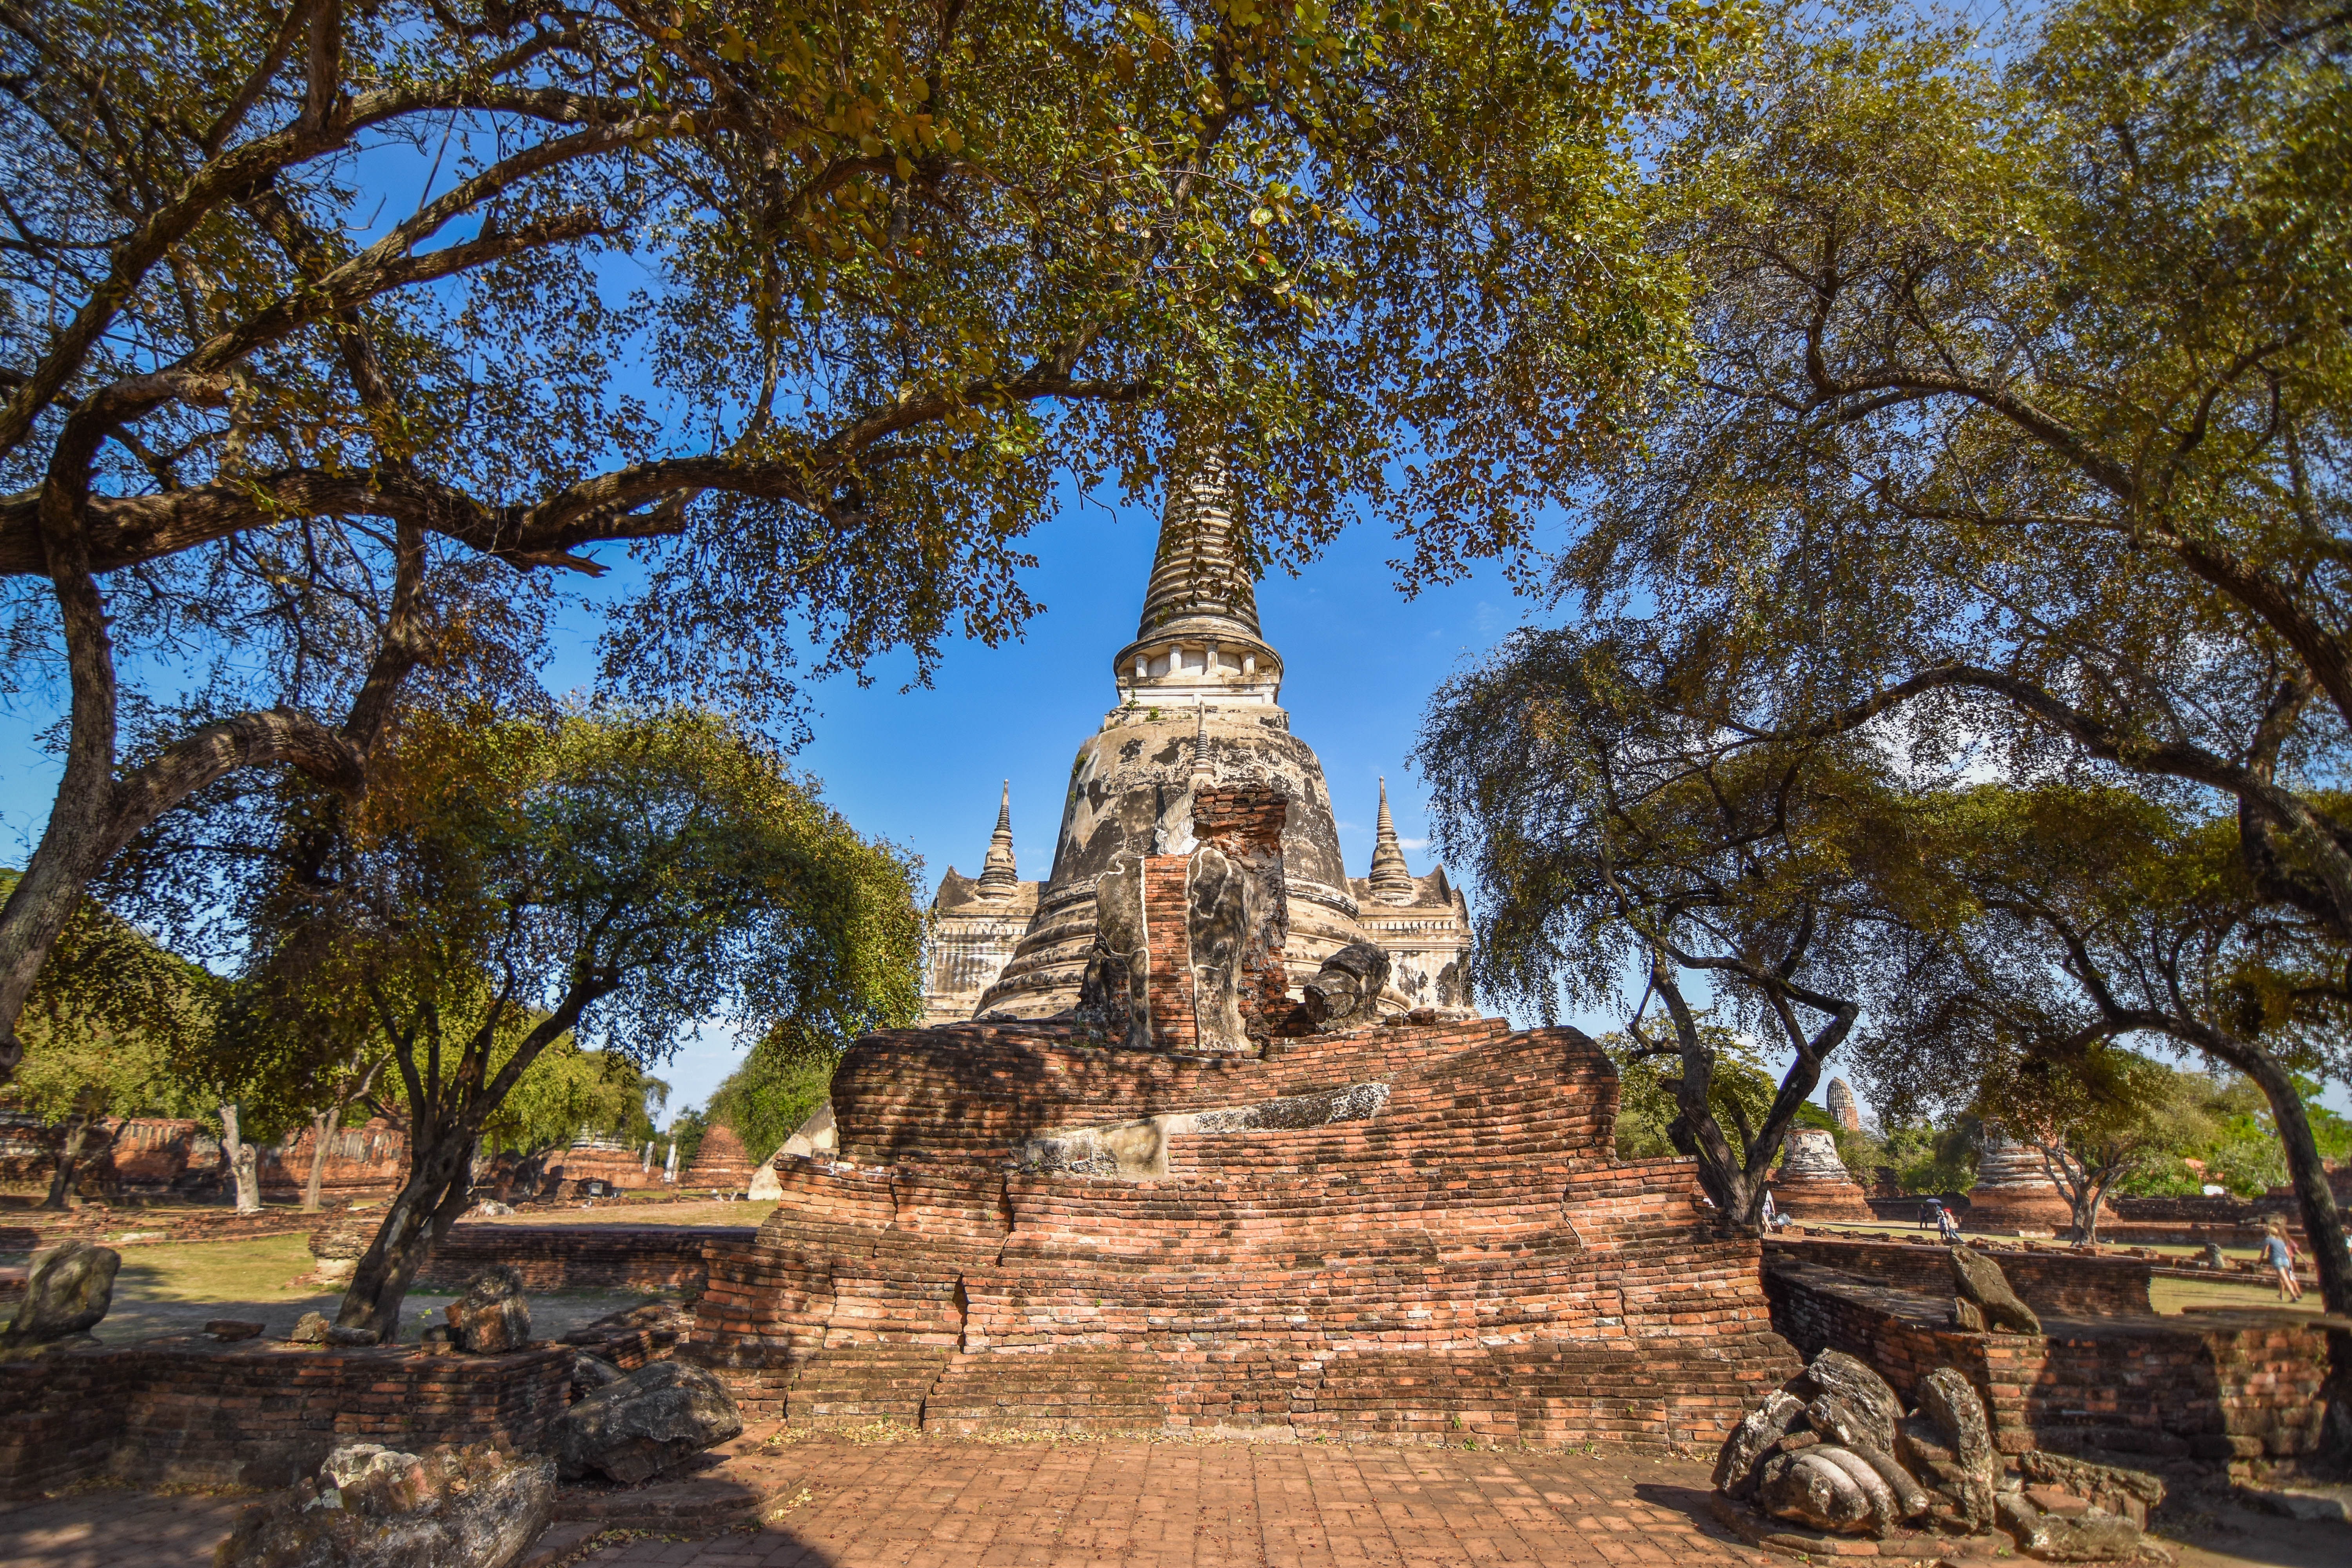
building, ancient, measure, old city, place of worship, thailand, art, temple, faith, ruins, shrine, wat, ayutthaya, ayutthaya old, archaeological site, historic site, ancient history, ayutthaya historical park, ancient siam